Anjan Dutta (politician)

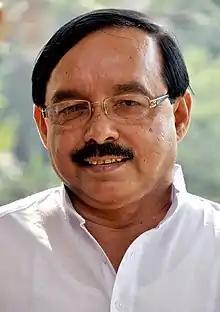
Anjan Dutta

Anjan Dutta ( 13 April 1952 – 16 June 2016) was an Indian politician from Assam who was President of the Assam Pradesh Congress Committee, and served as Minister of Transport, Industries & Public Enterprises.